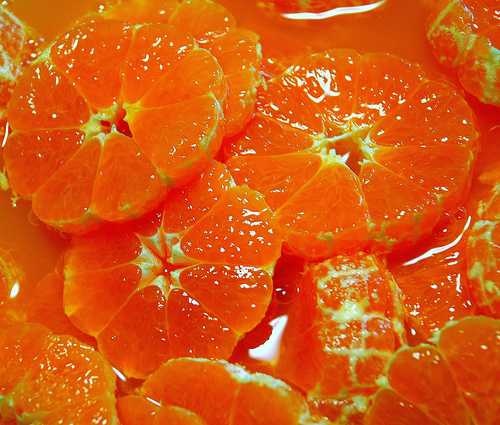
Label: Orange